Sean Shepherd

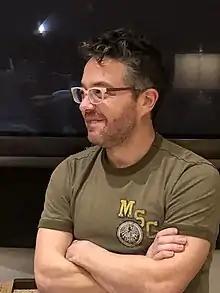
Composer Sean Shepherd in his home, 2022

Sean Shepherd is an American composer based in New York City and Chicago. His work has been performed by major orchestras, ensembles, and performers across the United States, Europe, and Asia. Performances include those with the Boston Symphony Orchestra, the Cleveland Orchestra, the New York Philharmonic, the National Symphony Orchestra, the BBC Symphony Orchestra, and New World Symphony Orchestra, at festivals including the Aldeburgh Festival, Heidelberger Frühling, La Jolla Music Festival, Lucerne Festival, Santa Fe Chamber Music Festival, and Tanglewood, and with leading European ensembles including Ensemble Intercontemporain, the Scharoun Ensemble Berlin, the Asko/Schönberg Ensemble and the Birmingham Contemporary Music Group.